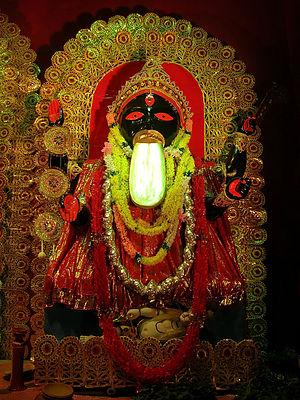
Sara la noire est une sainte vénérée par la communauté des Gitans aux Saintes-Maries-de-la-Mer en Camargue. Une légende fait d'elle la servante des Maries honorées en Provence. Une autre légende la tient pour une païenne de haute naissance, convertie à la religion chrétienne.